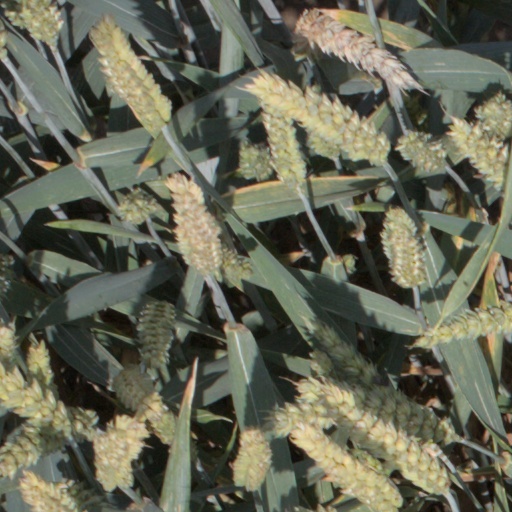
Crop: wheat